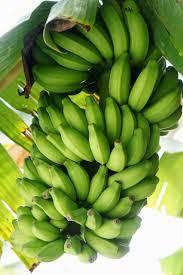
Ndizi ni kitu bora ambayo inaendeleza maendeleo. Mtu anapouza ndizi, anapata pesa na hii inaendeleza maendeleo. Vile vile mtu anapokula ndizi anapata nguvu ya kutosha ya kurudi shambani na kulima vizuri na kupanda ndizi zingine.